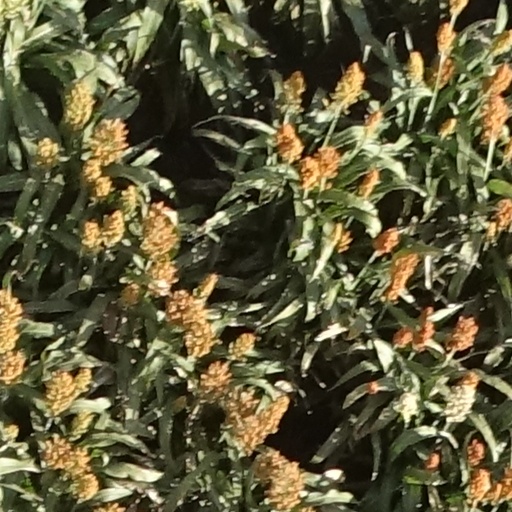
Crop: sorghum